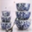
Label: bowl